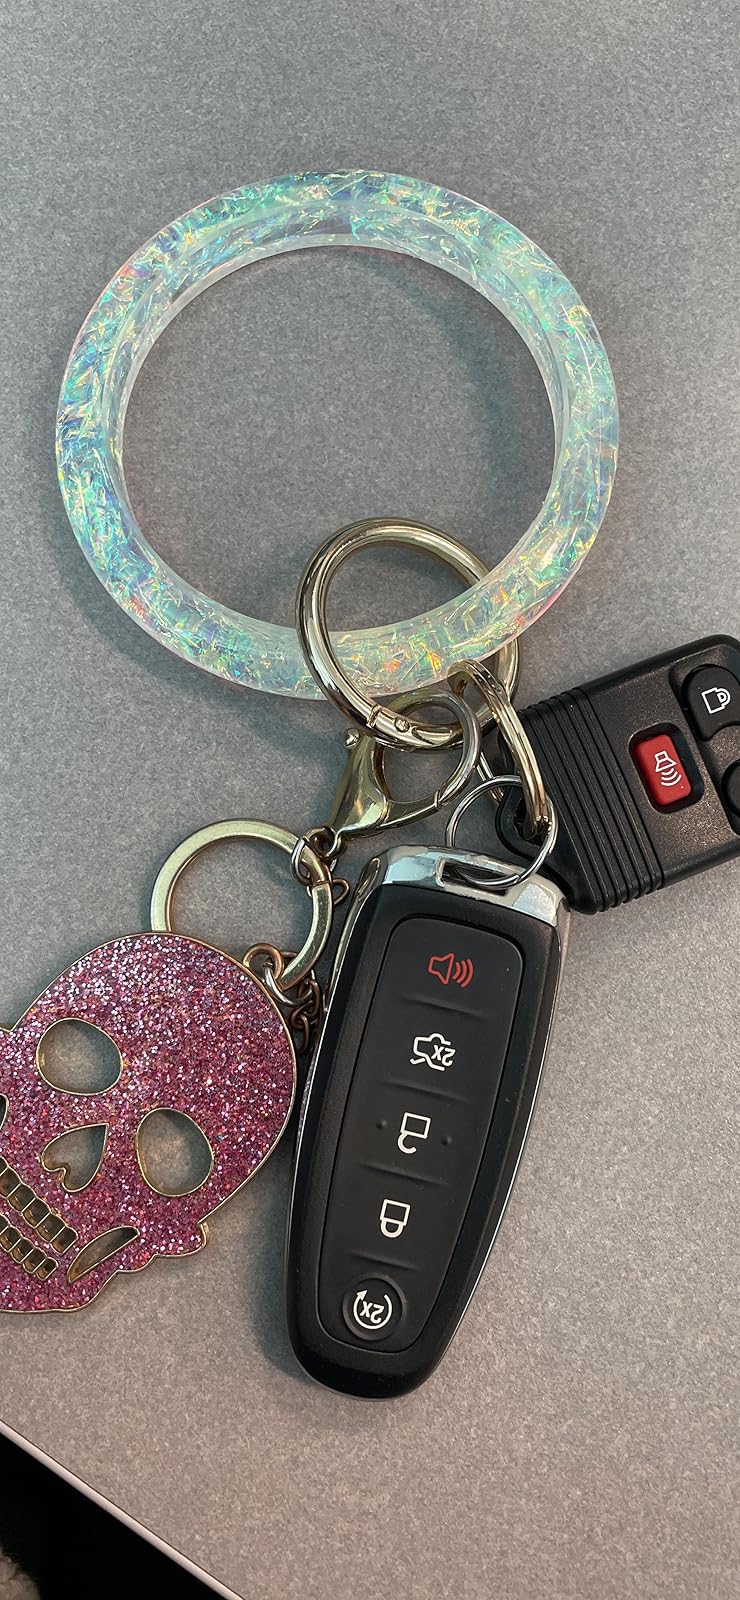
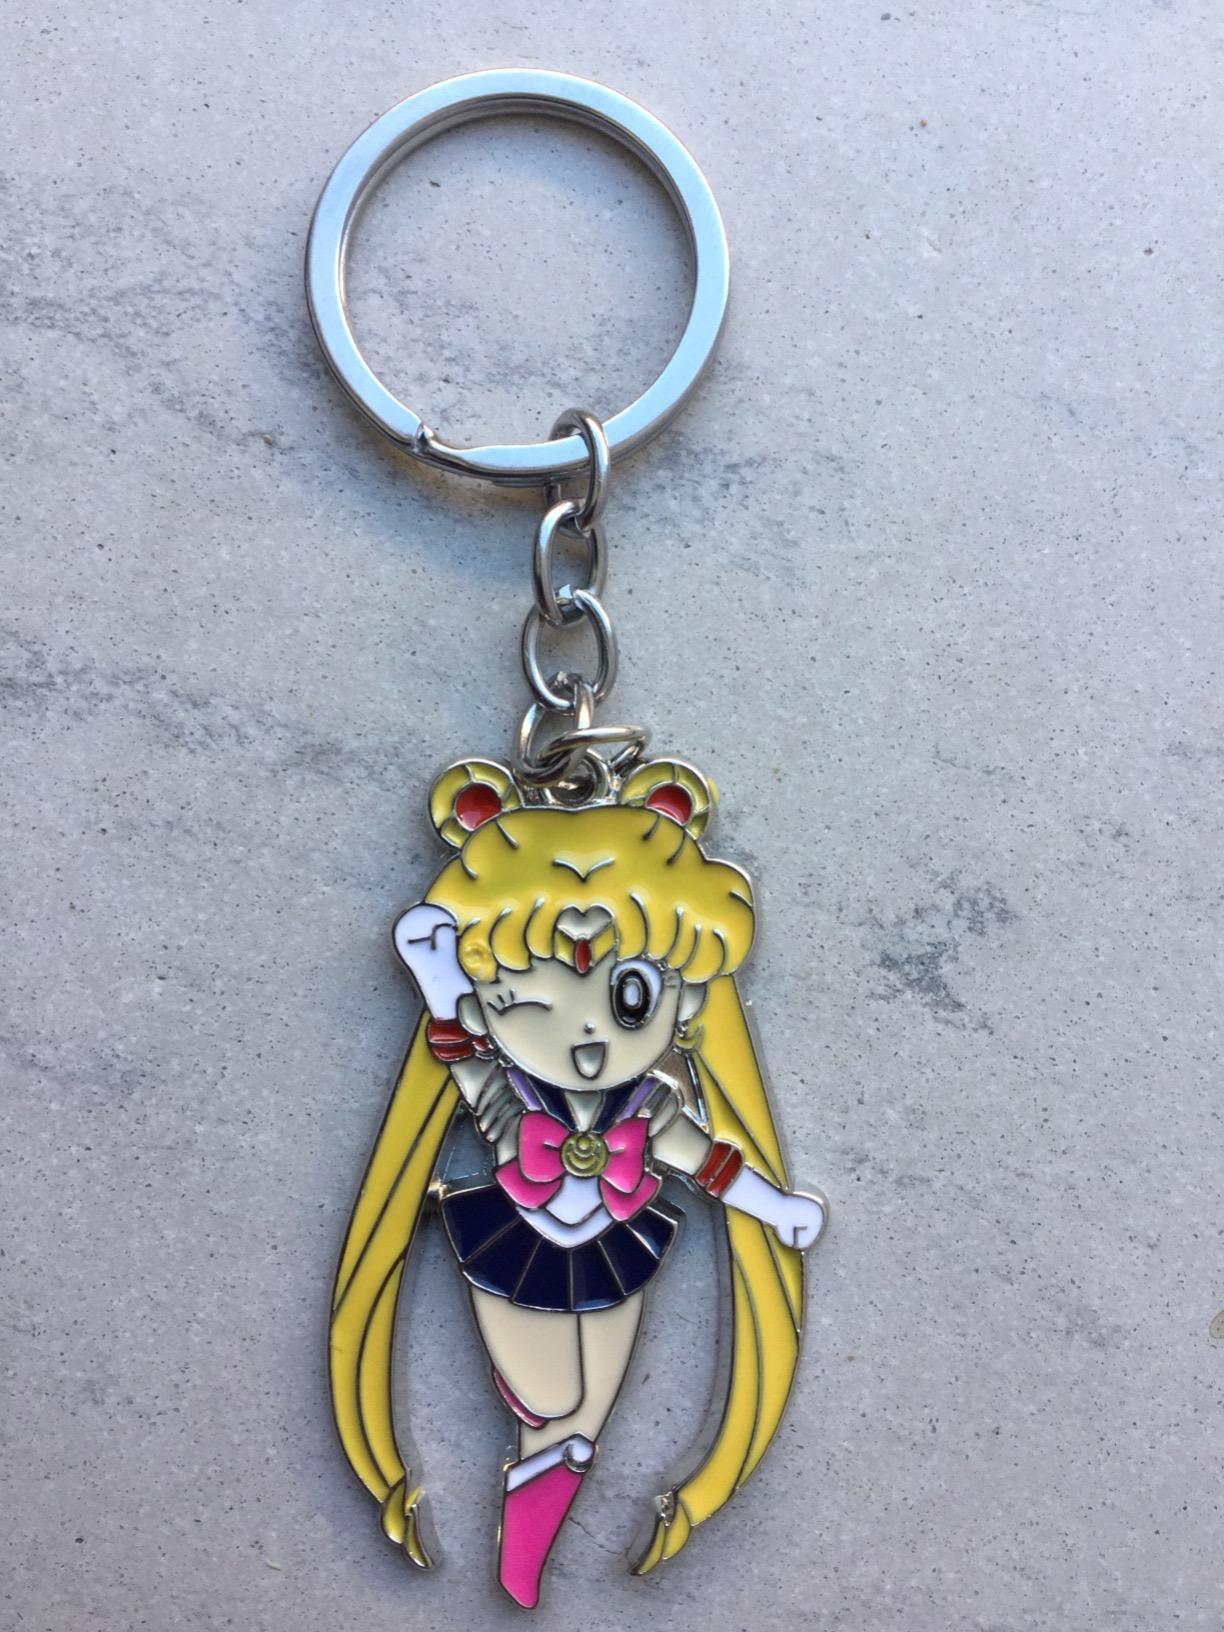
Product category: accessories_keychain
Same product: no